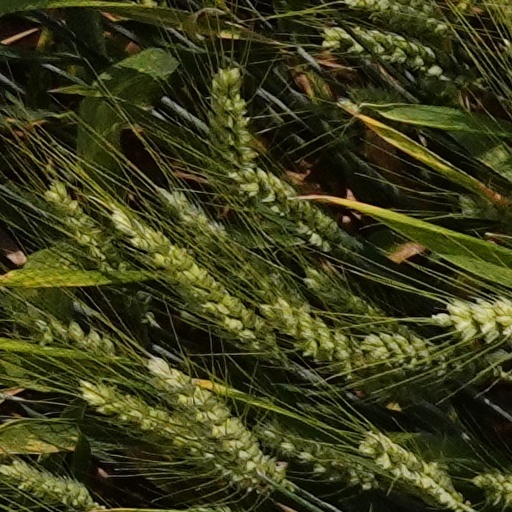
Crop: wheat